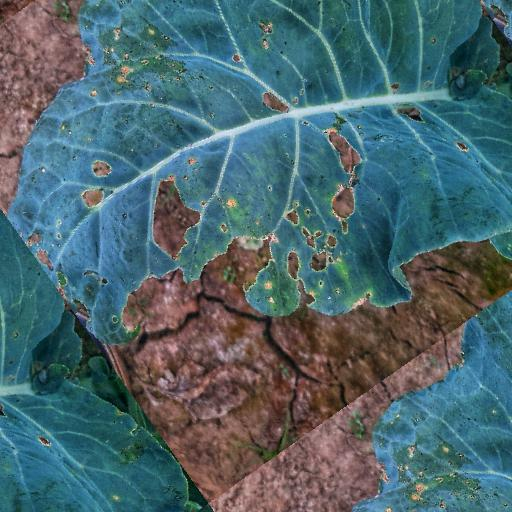
Label: Black Rot